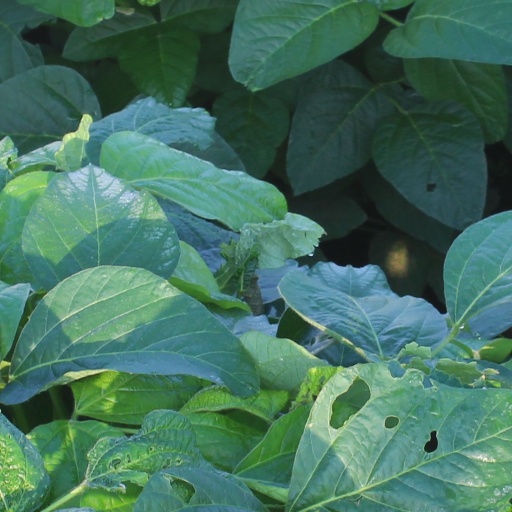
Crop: soybean